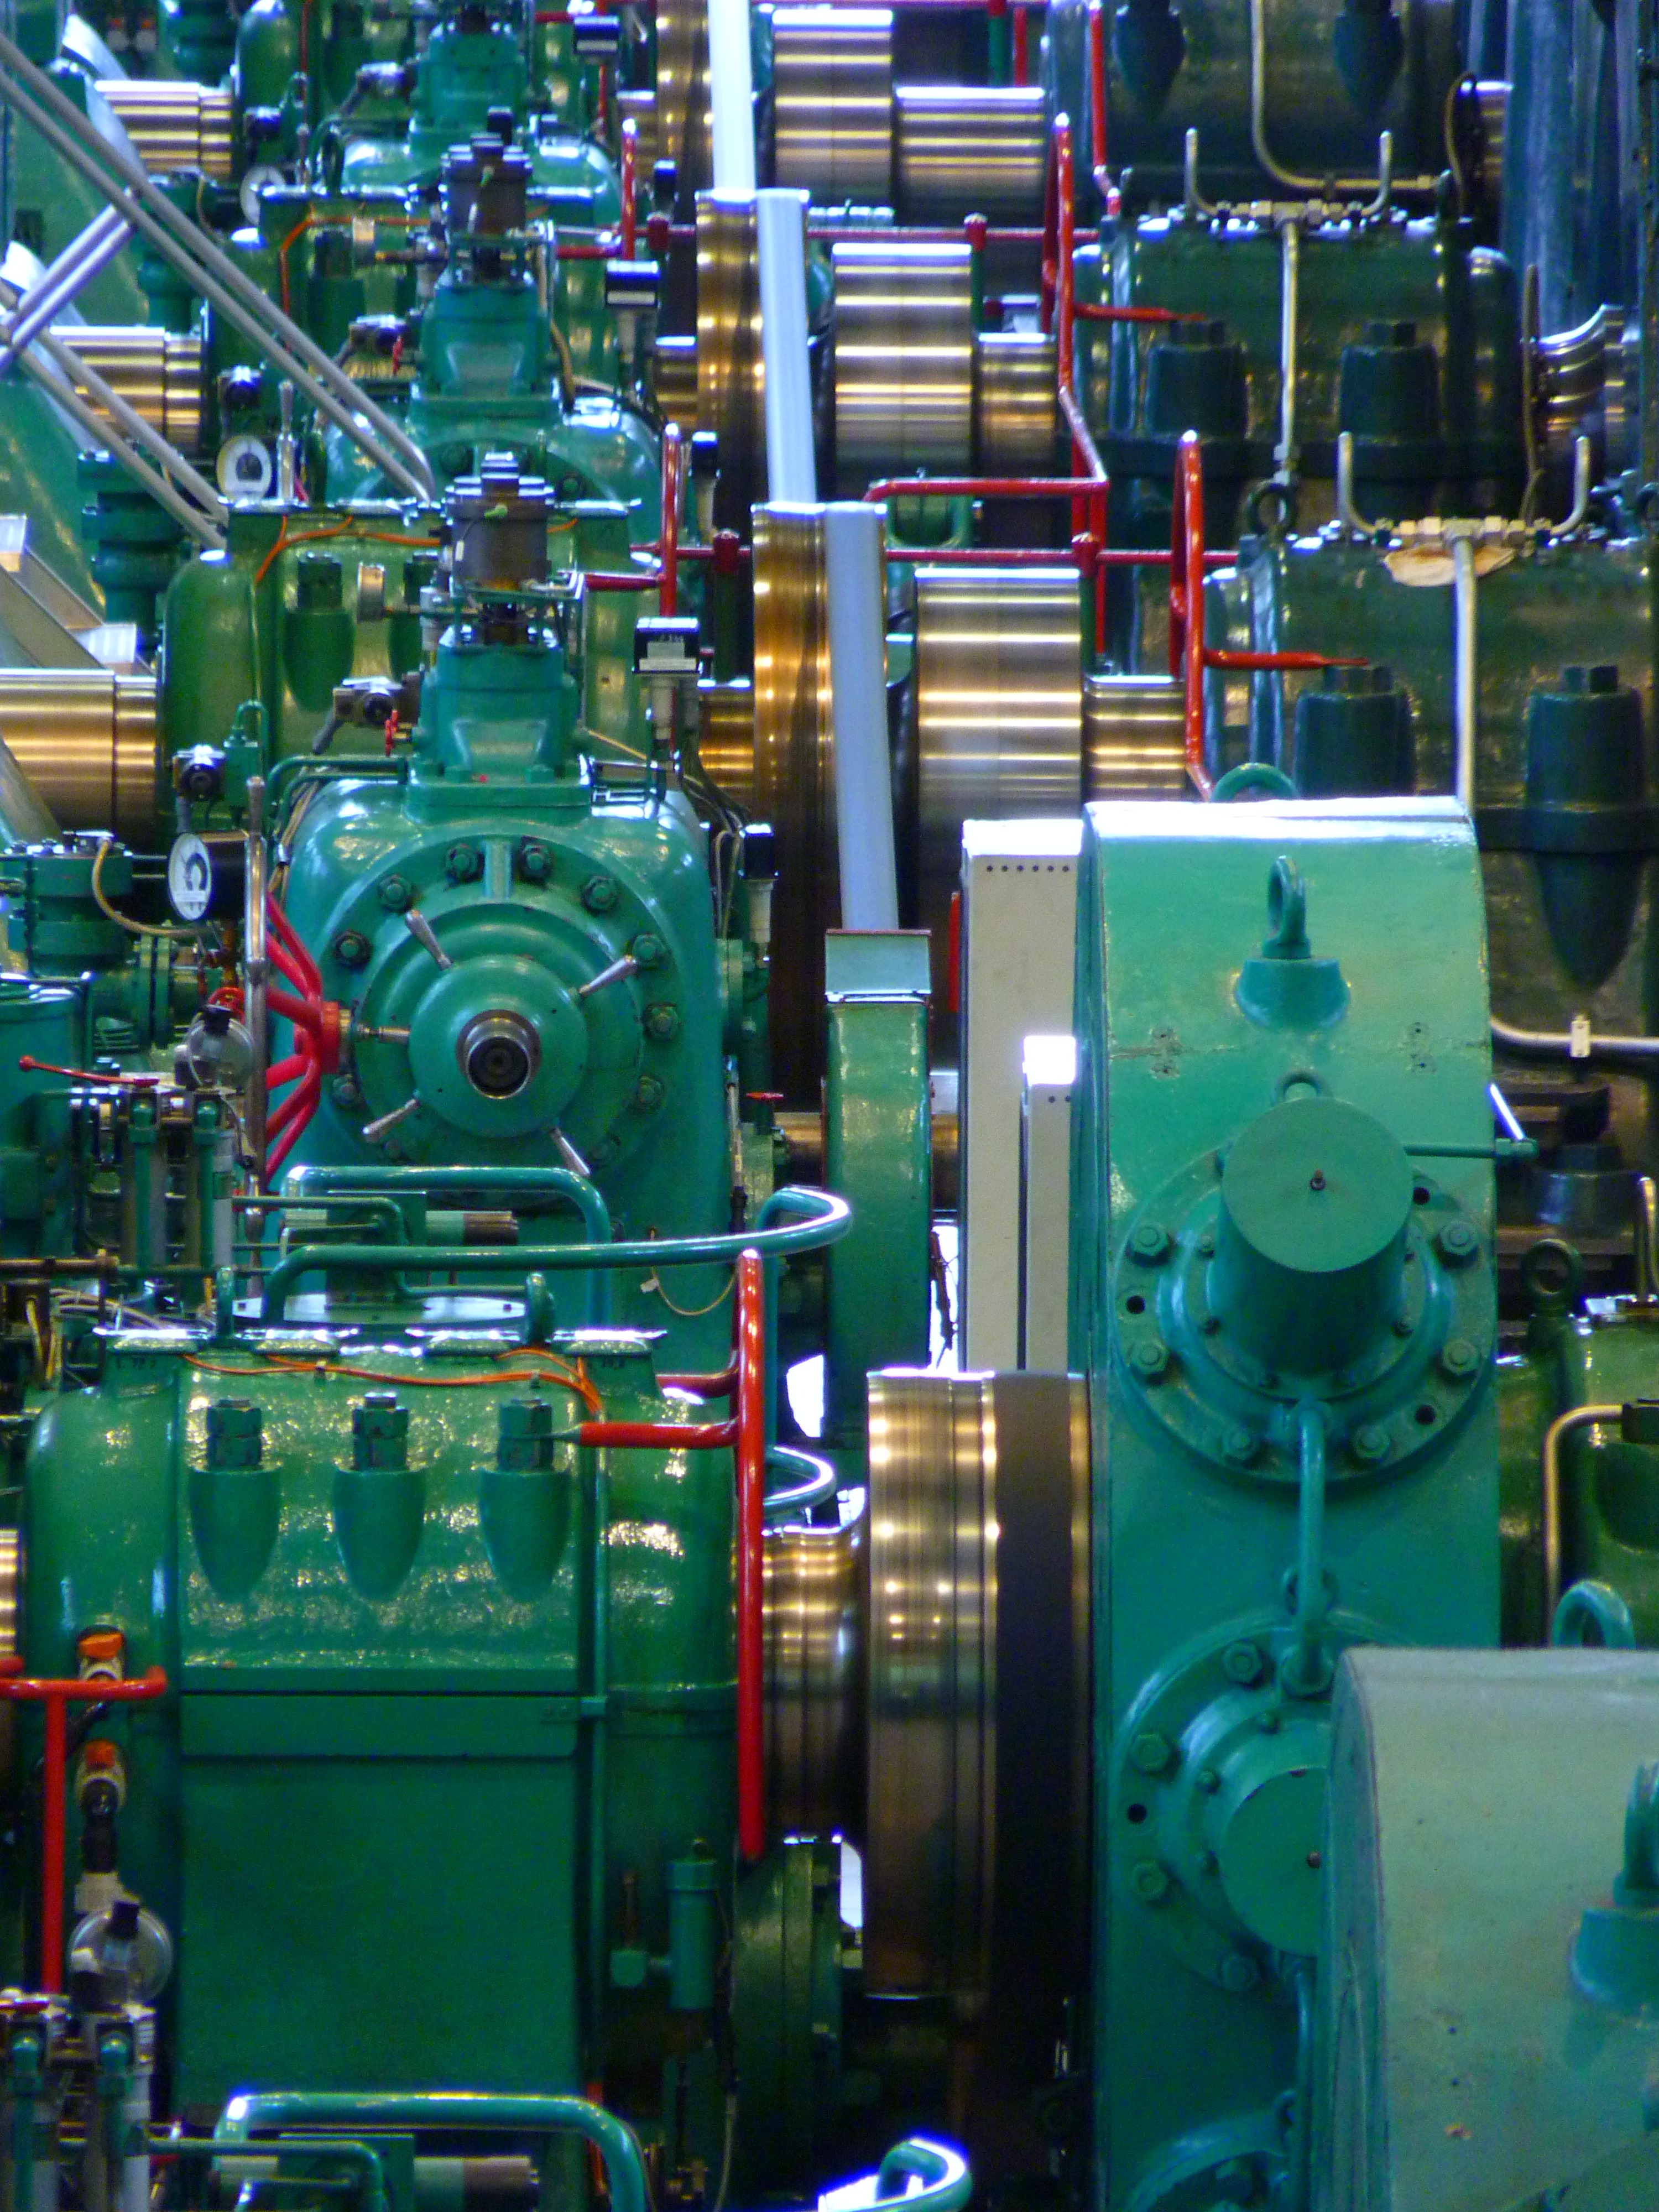
machine, factory, industry, turbine, energy, manufacturing, product, current, engine, electric, turbines, hydroelectric power station, pumping station